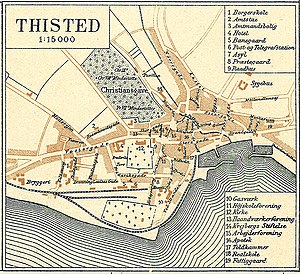
Thisted / Historie / Den tidlige industrialisering
Thisted omkring 1900
Kort over Thisted omkring 1900
Thisted er en købstad og havneby ved Limfjorden med 13.423 indbyggere, beliggende i Thy. Byen er centrum i Thisted Kommune, der er en del af Region Nordjylland. Thisted ligger nogenlunde midt i kommunen og har en ca. fem km lang kystlinie langs fjorden. Limfjordsbyen er politisk, økonomisk og kulturelt centrum i kommunen, og Thisted er den største by i Nordvestjylland. Byens hospital, Sygehus Thy-Mors, er et af hovedsygehusene i regionen. Sygehuset har en nybygget akutmodtagelse, der betjener hele det Nordvestjyske område.